Vista, California

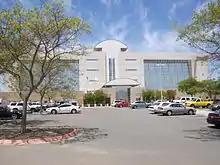
North County Regional Center

According to the United States Census Bureau, the city has a total area of of land. Like much of the California coastal area, the landscape is marked by hills and valleys. In undeveloped areas, the natural vegetation types includes chaparral brushland, oak-sycamore woodland, riparian (stream) woodland, and oak-grass savanna.